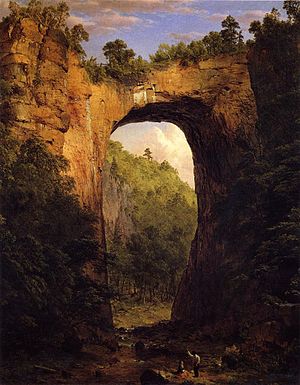
Natural Bridge (Virginia)
Frederic Edwin Church, Natural Bridge, 1852
"Natural Bridge er en klippeformation i Blue Ridge Mountains, nærmere bestemt i Rockbridge County nær byen Lexington, Virginia, USA. Floden Cedar Creek har skåret en dyb kløft i kalkstensklipperne og på den måde er der dannet en naturlig ""bro"". Broen er loftet i en tidligere hule eller tunnel, som floden gennem årtusinder skar gennem klipperne.